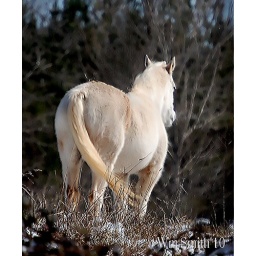
Lone white horse in her pasture.